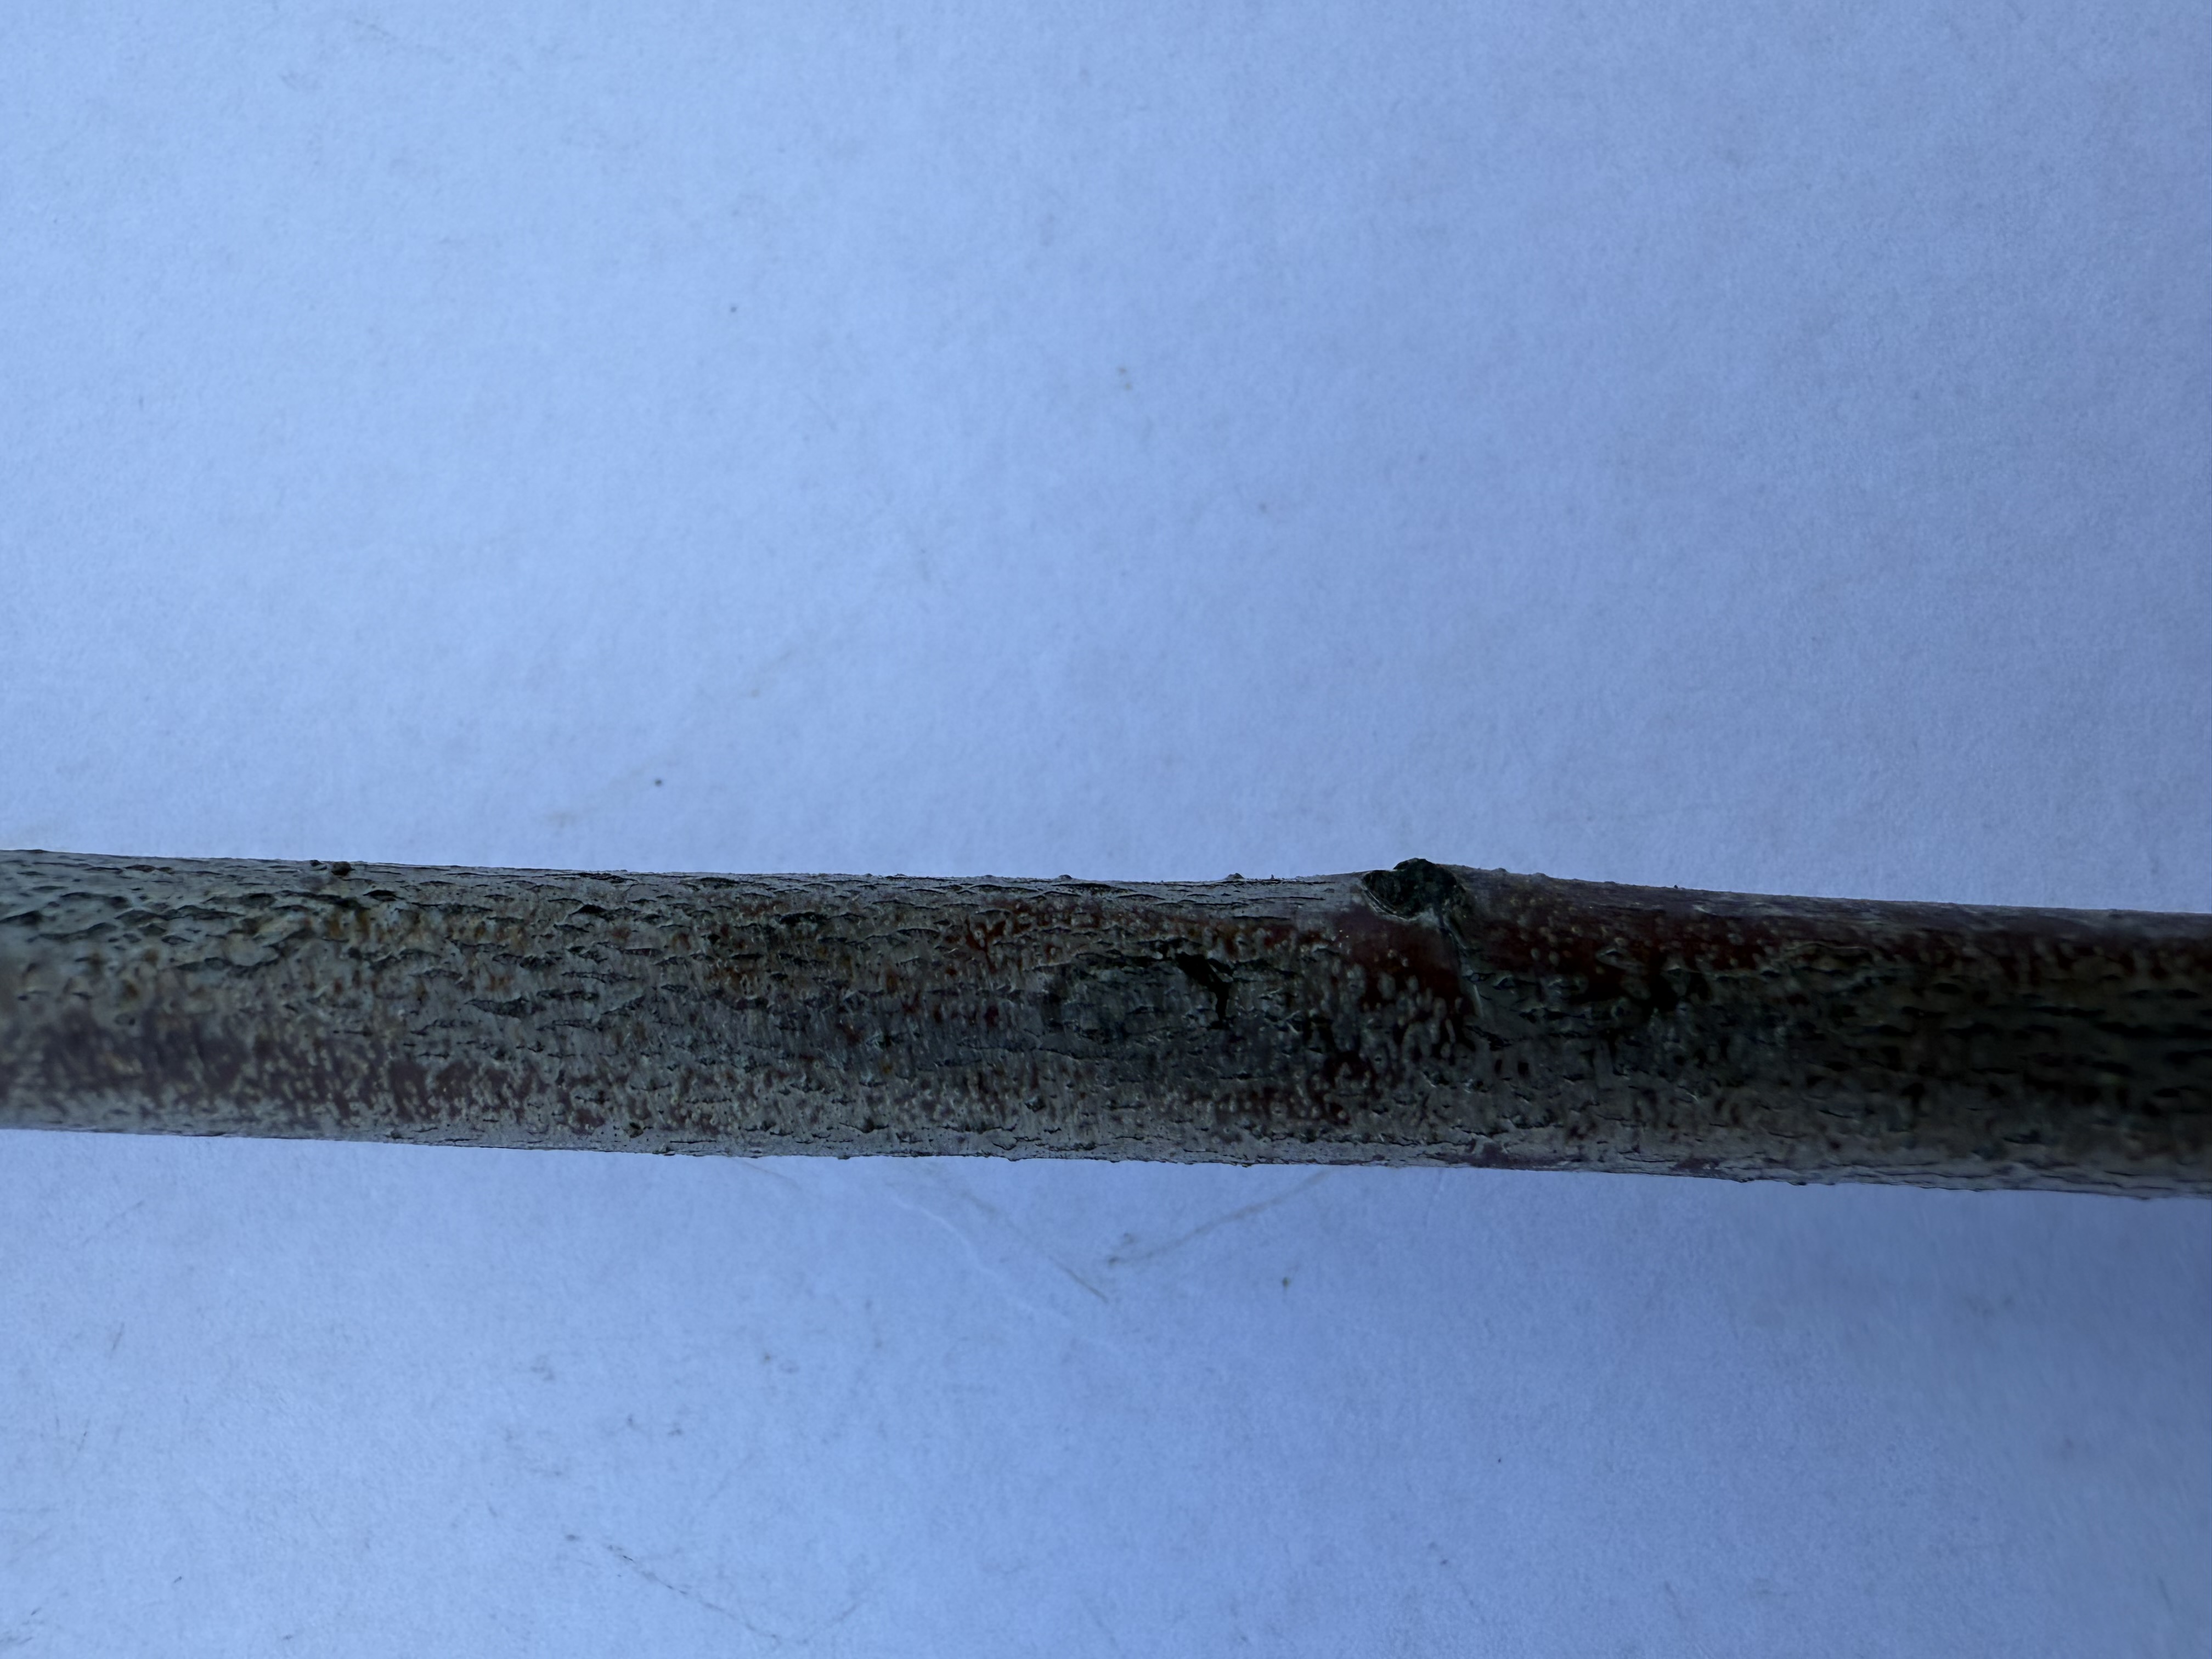
Variety: Red Haven Peach